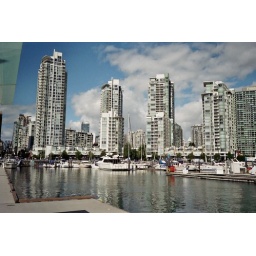
Tour boat around false creek, looking at some buildings in Vancouver